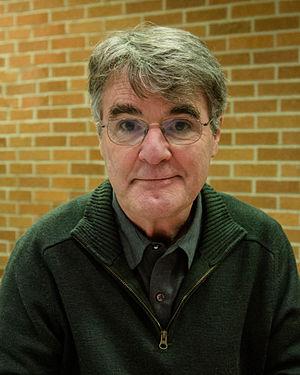
David Macaulay est un illustrateur et un écrivain américain, né britannique.